Echos

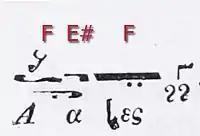
Modern enechema of the enharmonic ἦχος βαρύς (Chrysanthos 1832, 140—§313)

Chrysanthos did not offer any exegesis for the apechema of the diatonic echos tritos. He only mentions the intonation of phthora nana instead, which is still used as the echos tritos intonation formula in current Orthodox traditions.